Oku, Cameroon

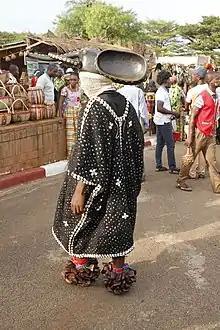
Commercialized version of an Oku elephant juju, member of a masker society which still appears for death ceremonies.

The religion of the region is predominantly a mixture of assorted local traditional beliefs (chiefly ancestor worship, also animism and paganism) with diluted forms of Christianity (mostly Baptist and Catholic, but also Lutheran and Charismatic; the Church of the Brethren are also represented).